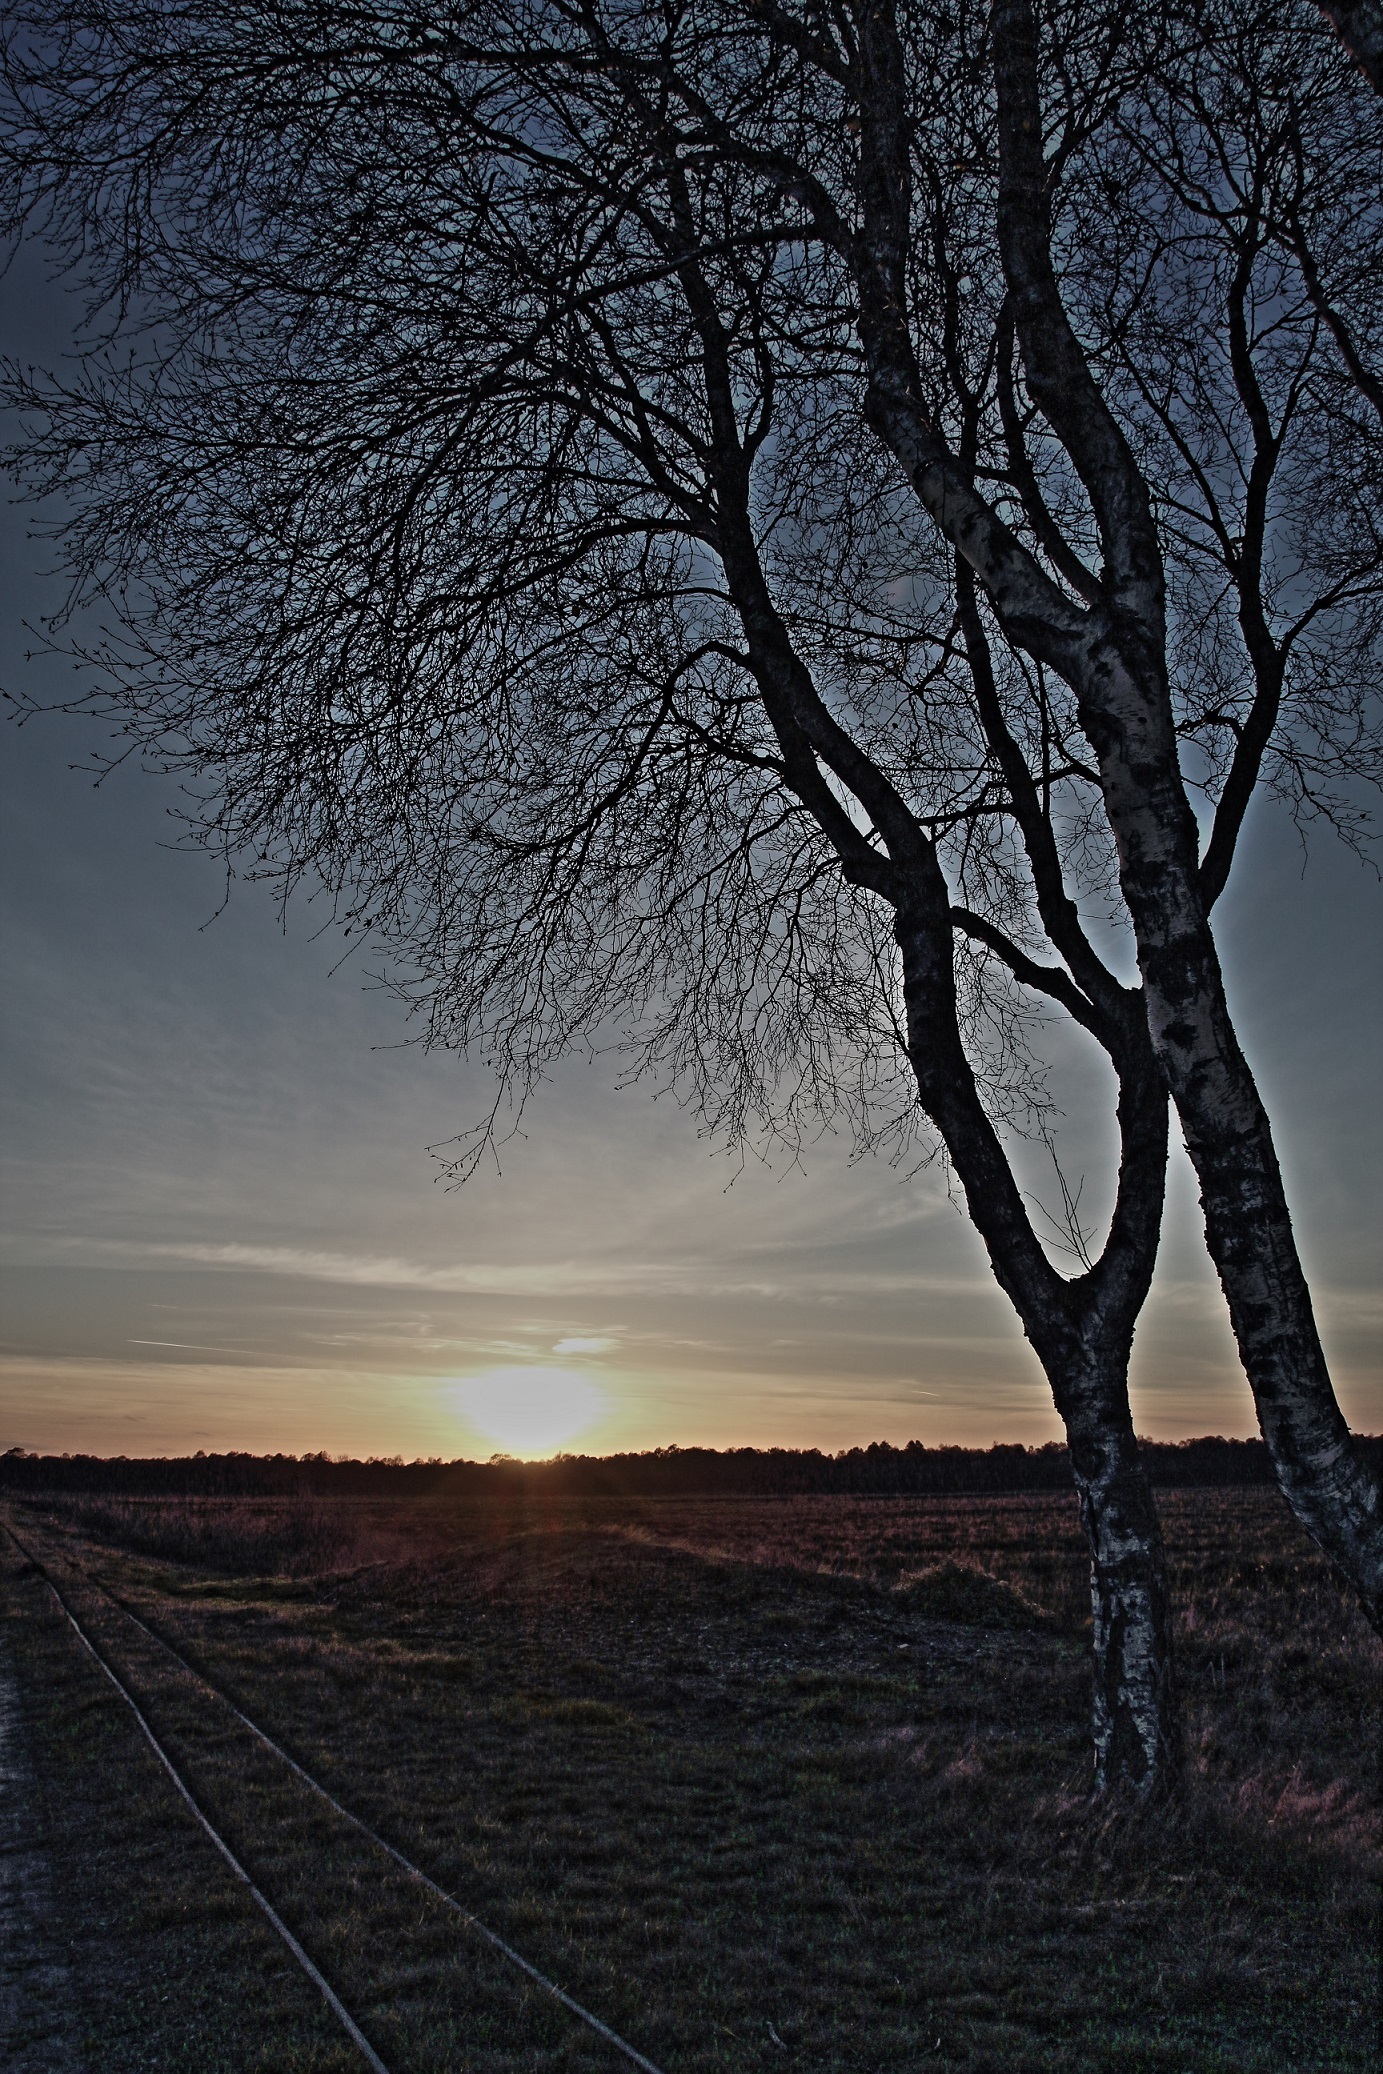
tree, nature, horizon, branch, winter, light, cloud, plant, sky, sunrise, sunset, mist, sunlight, morning, frost, dawn, atmosphere, dusk, evening, reflection, birch, darkness, season, moor, mood, freezing, atmospheric phenomenon, woody plant, a formative